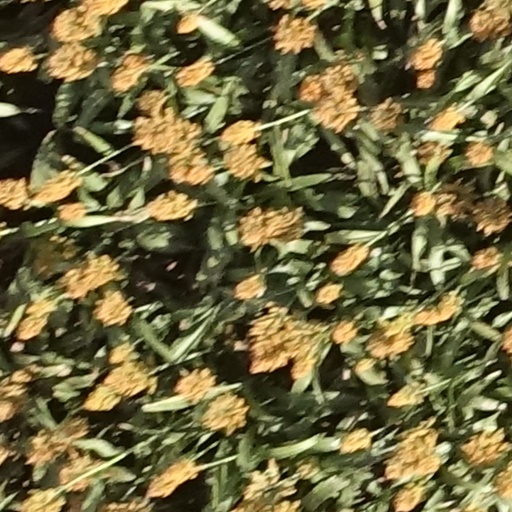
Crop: sorghum